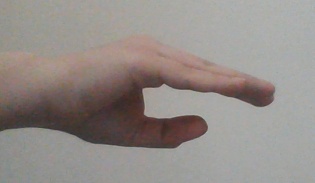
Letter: jeem